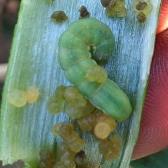
Crop: Onion
Condition: caterpillar-p